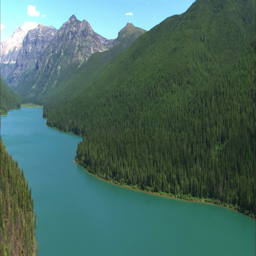
aerial shot of a bright blue river flowing through a green tree covered mountain filled forest